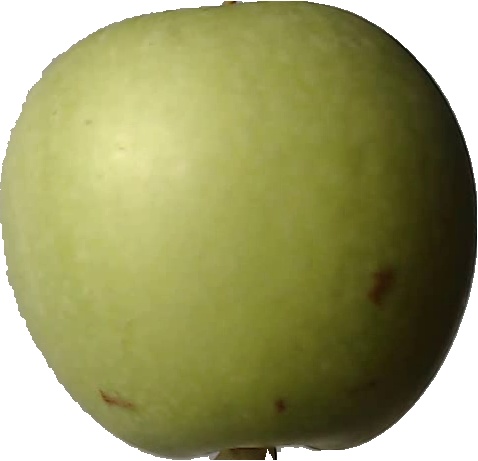
Label: apple_granny_smith_1